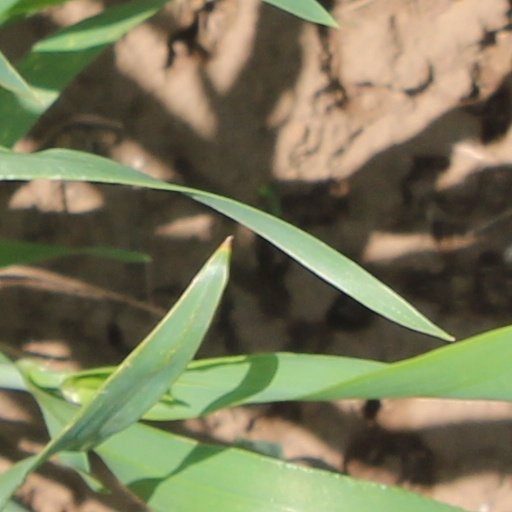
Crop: wheat